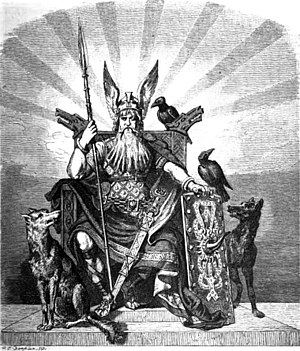
Odin
Odin er i nordisk mytologi Friggs ægtemand og en af de mest fremtrædende guder i den traditionelle nordiske religion; han forbindes i særlig grad med